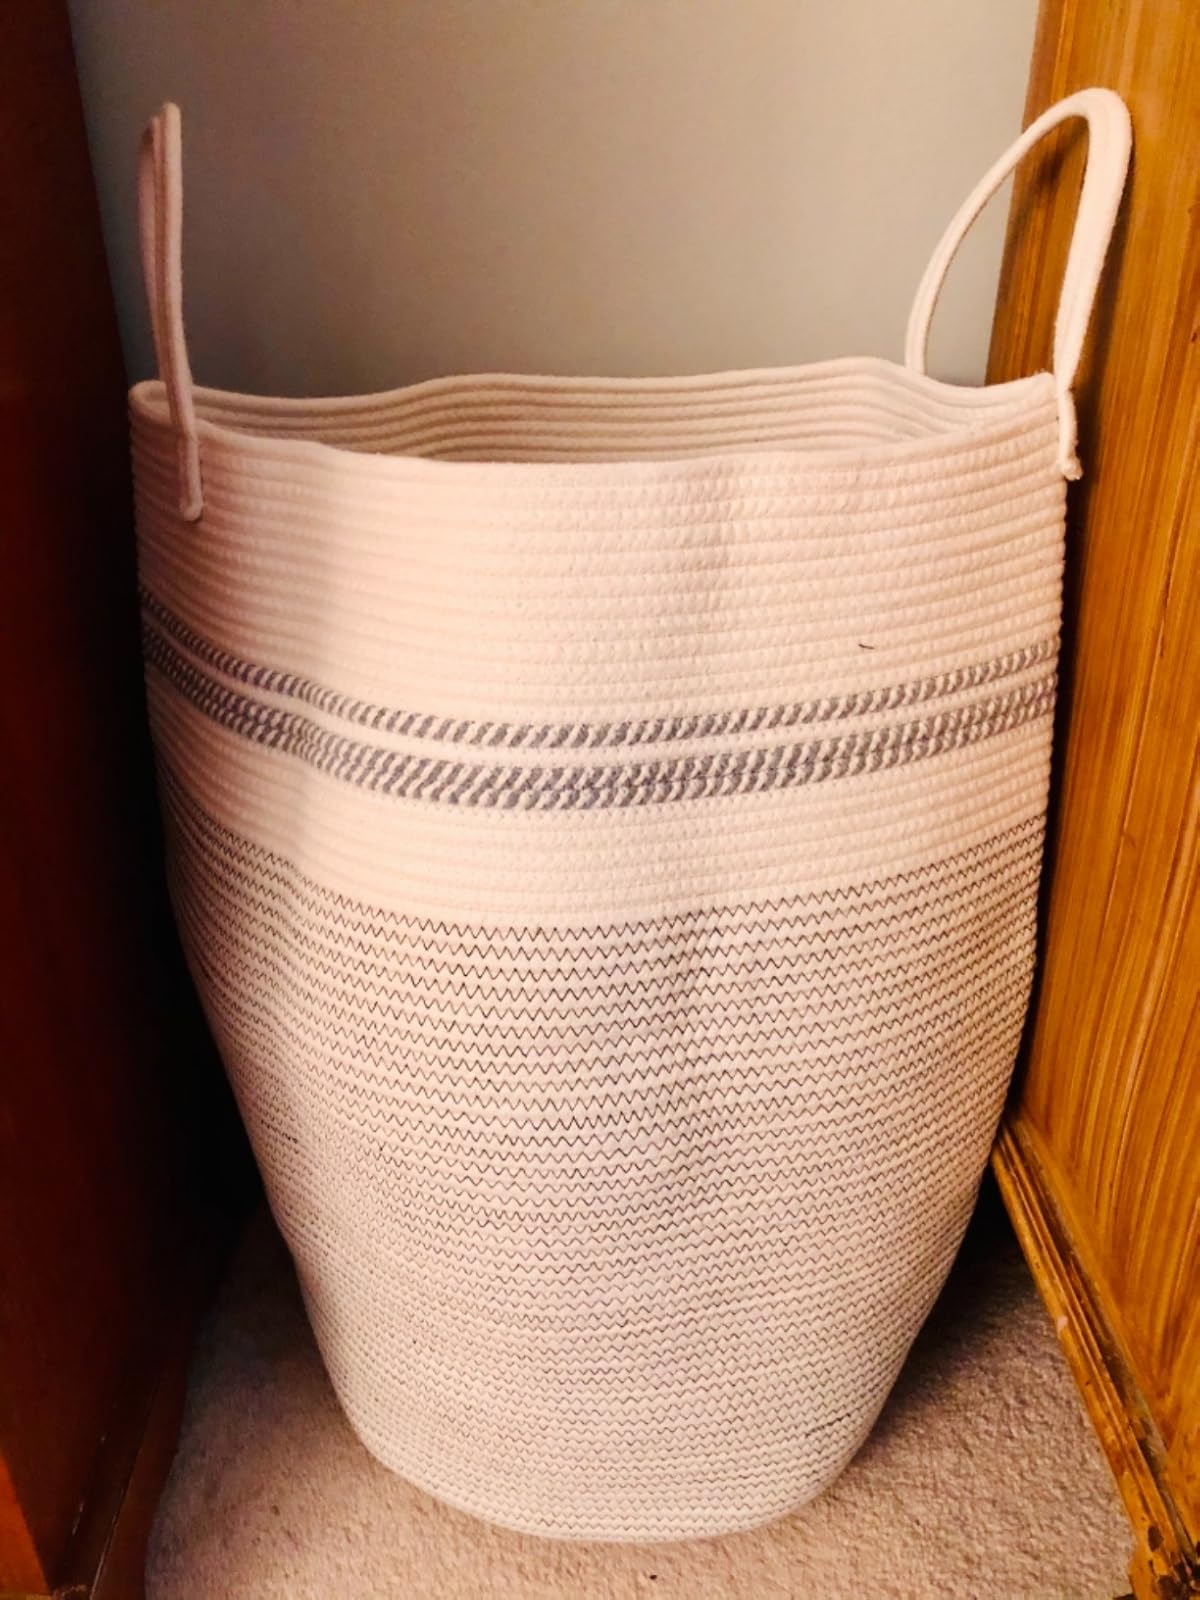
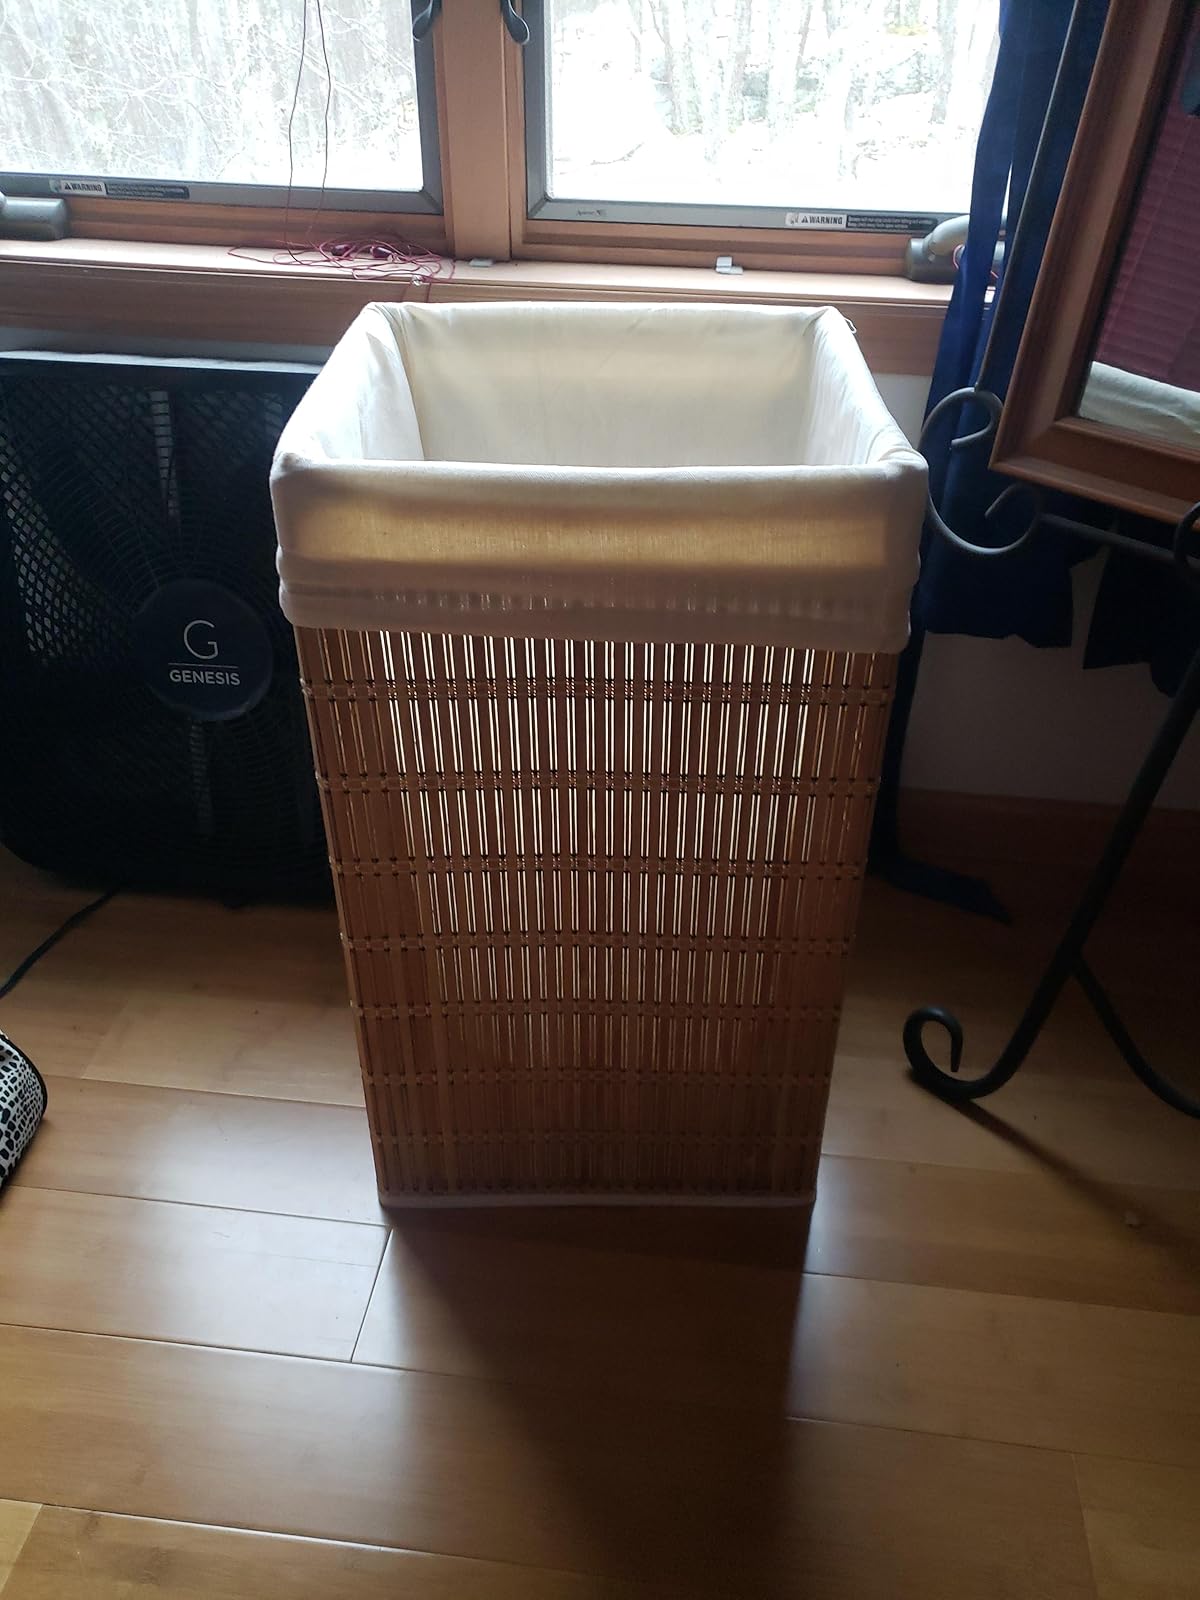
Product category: items_hamper
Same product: no